Vyborg

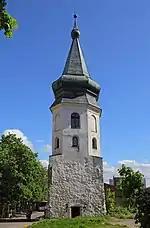
Rathaus Tower in Vyborg (c. 1500)

Over the course of the 19th century, the town developed as the centre of administration and trade for eastern Finland. The inauguration of the Saimaa Canal in 1856 benefited the local economy, as it opened the vast waterways of Eastern Finland to the sea. Vyborg was never a major industrial center and lacked large production facilities, but its location made it serve as a focal point of transports of all industries on the Karelian Isthmus, Ladoga Karelia and southeastern Finland. Trams in Vyborg started in 1912.